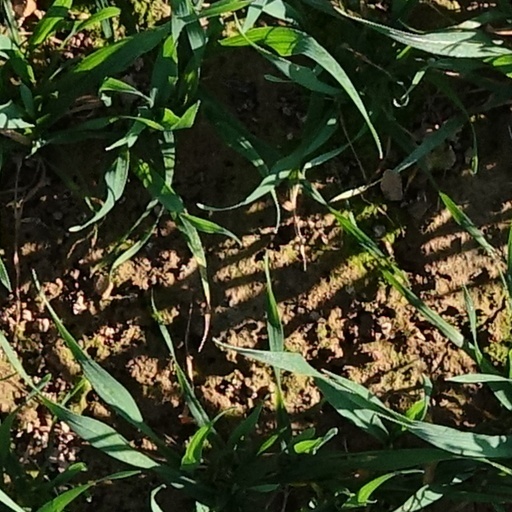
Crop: wheat